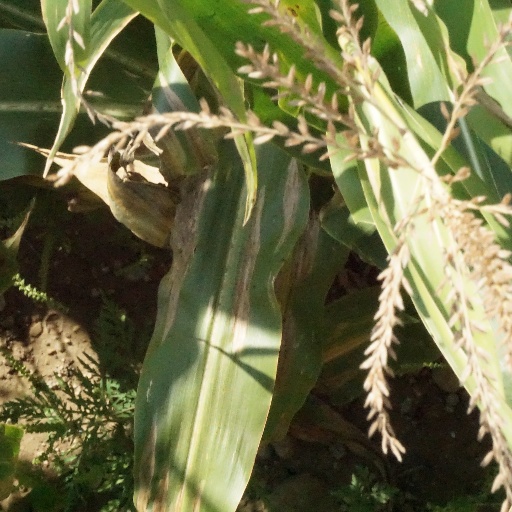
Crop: maize; corn